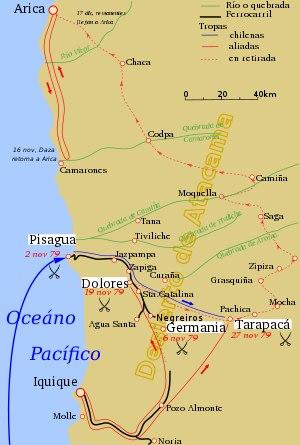
La Bataille de Tarapacá était une action militaire qui a eu lieu dans la ville du même nom le 27 novembre 1879, pendant la campagne terrestre de Tarapacá de la Guerre du Pacifique entre le Chili et le Pérou donnant la victoire aux forces péruviennes.